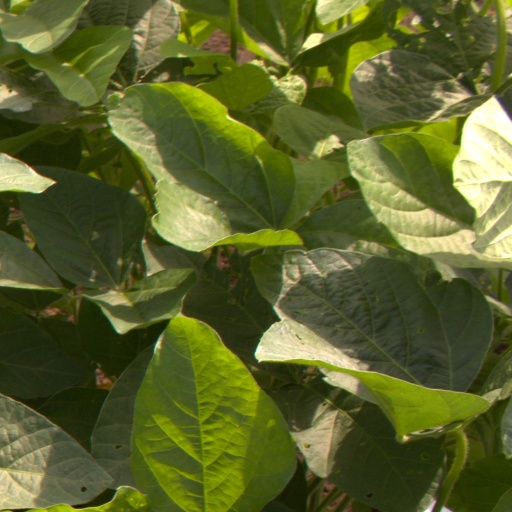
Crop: soybean